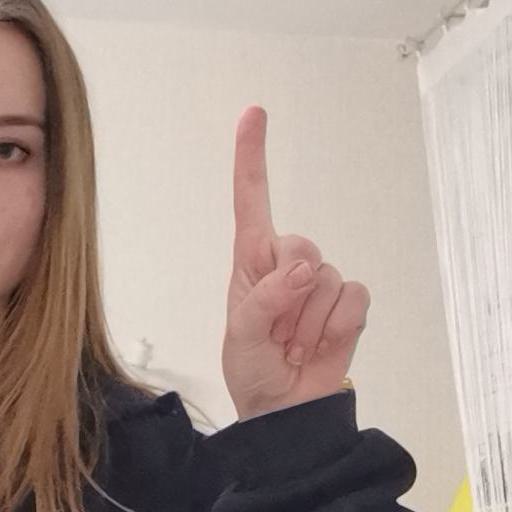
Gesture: one